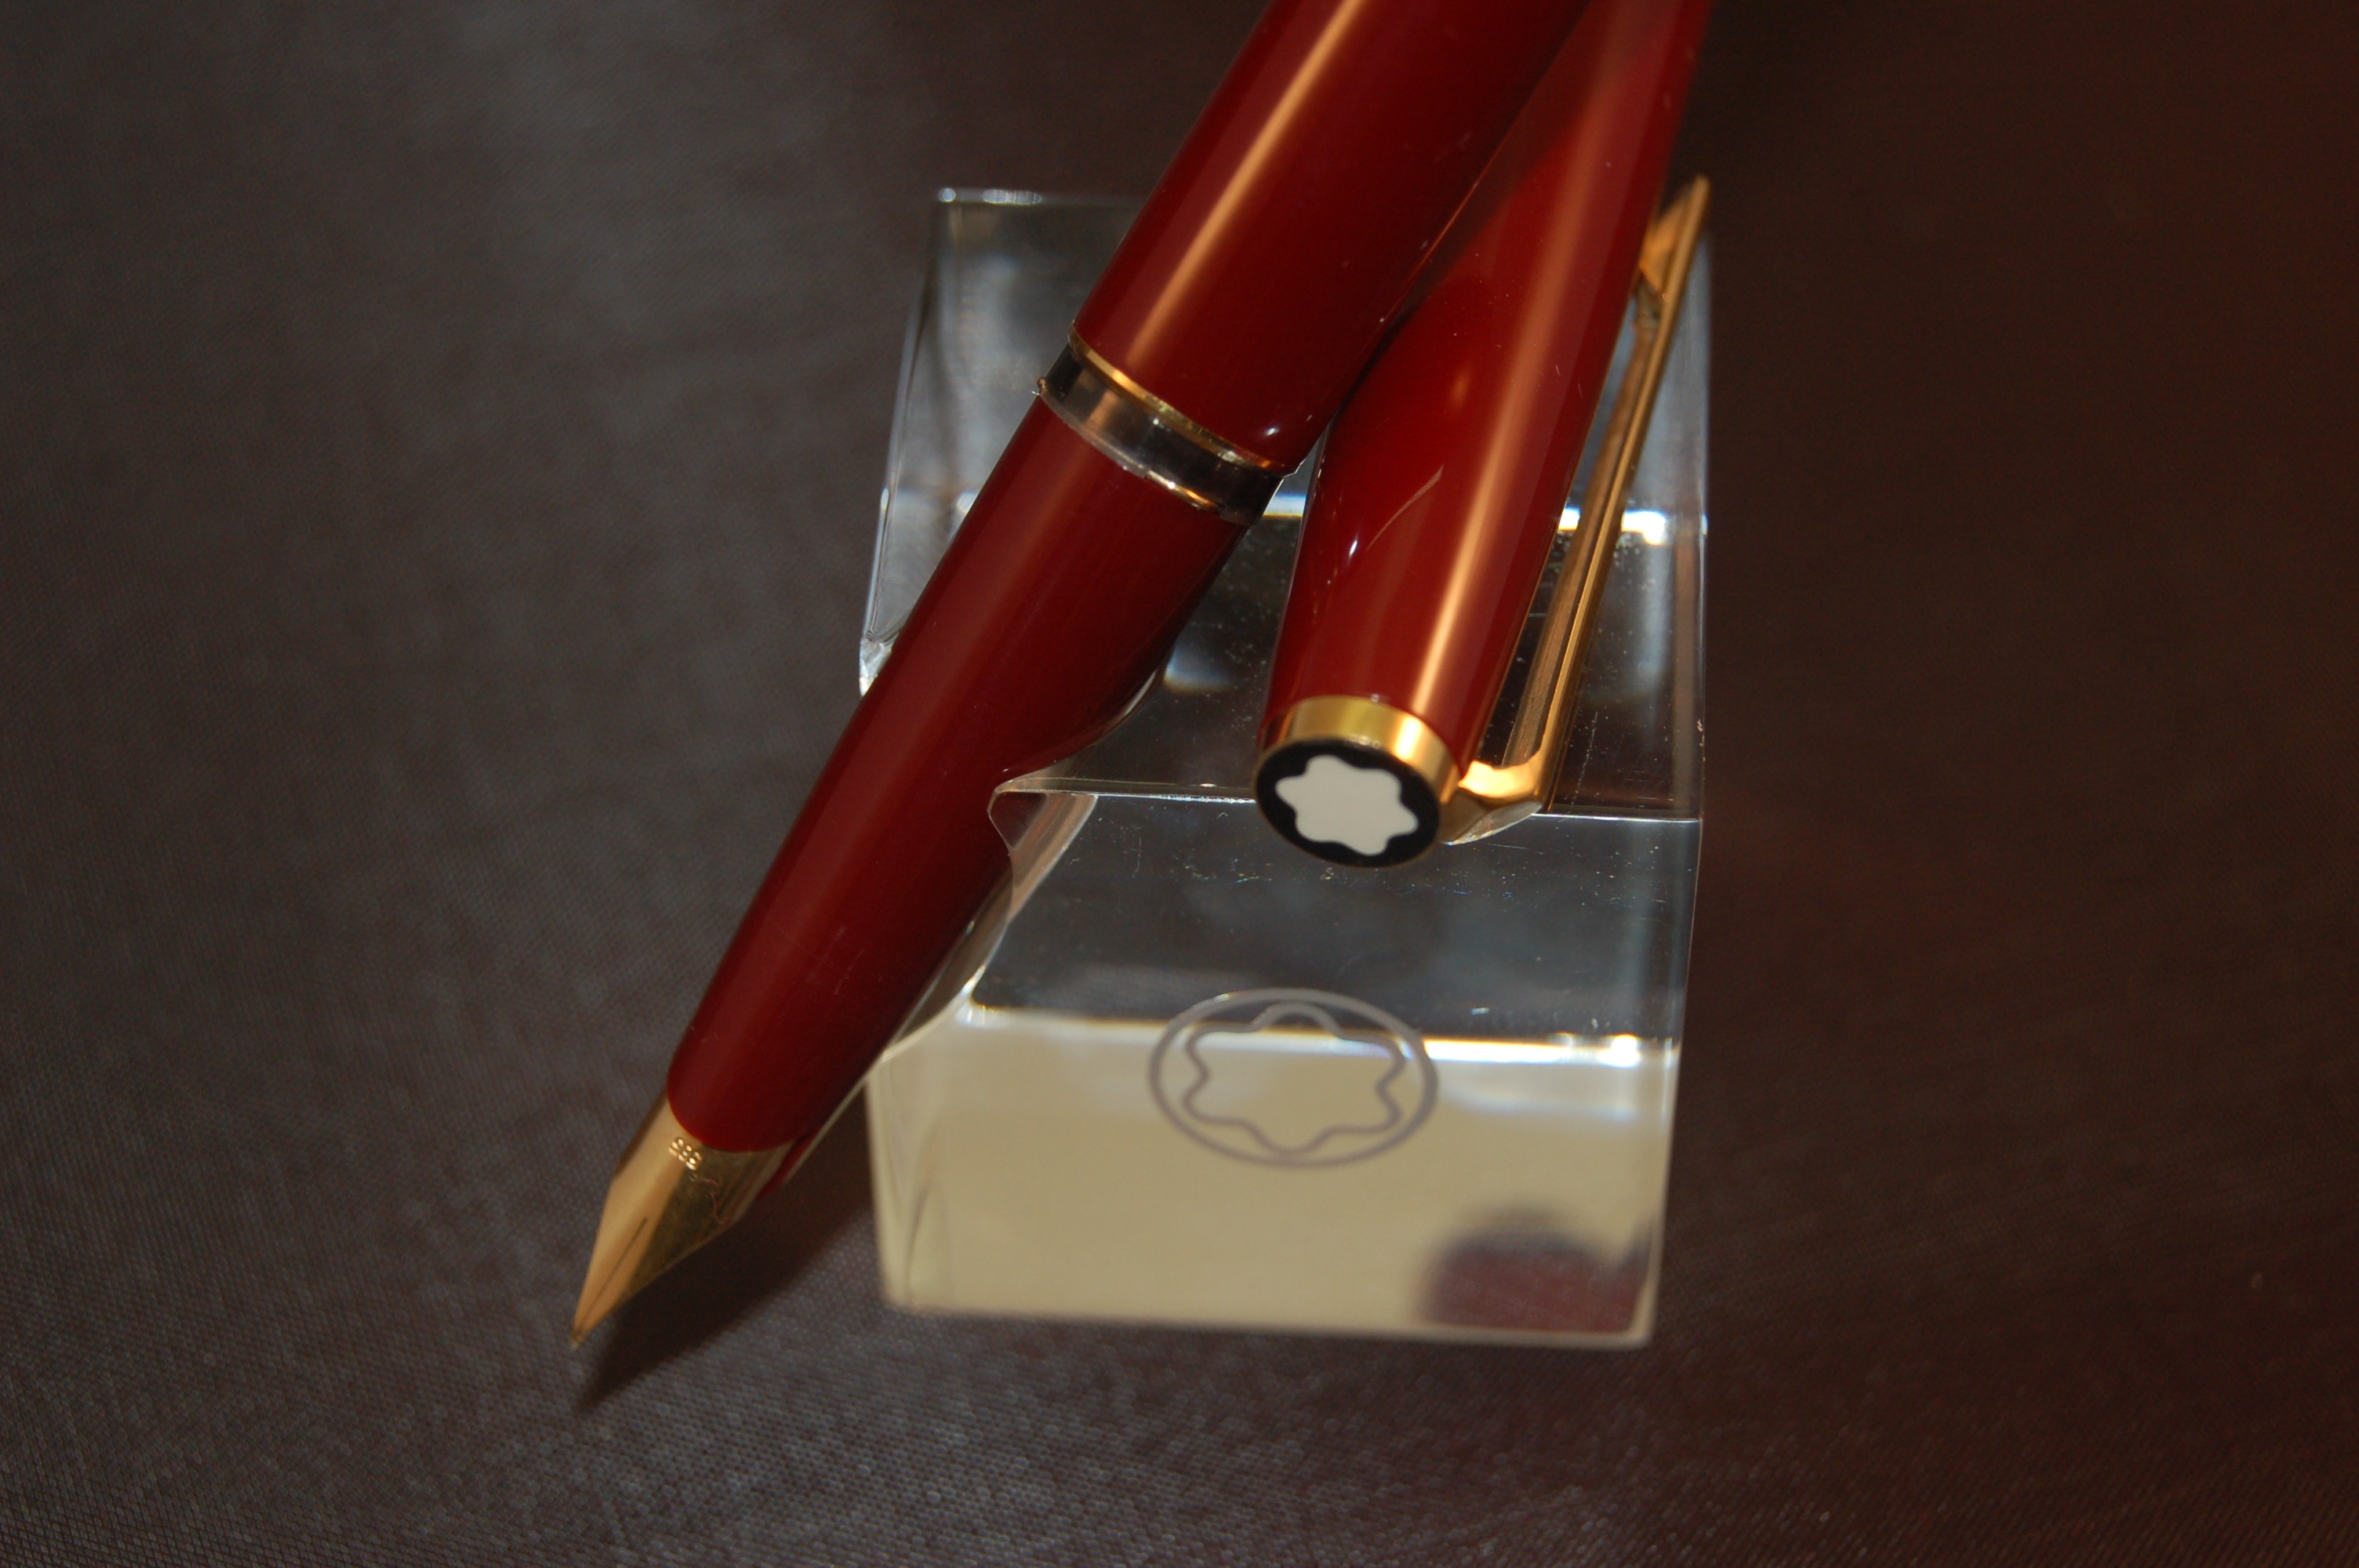
writing, vintage, pen, red, ink, write, fountain pen, gold, author, office supplies, product design